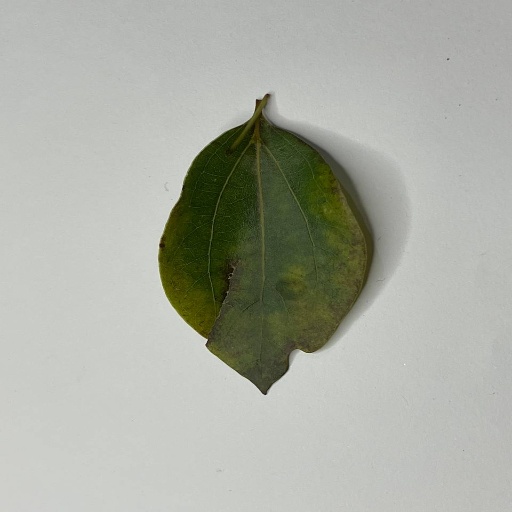
Species: Camphor
Leaf condition: Bacterial Spot